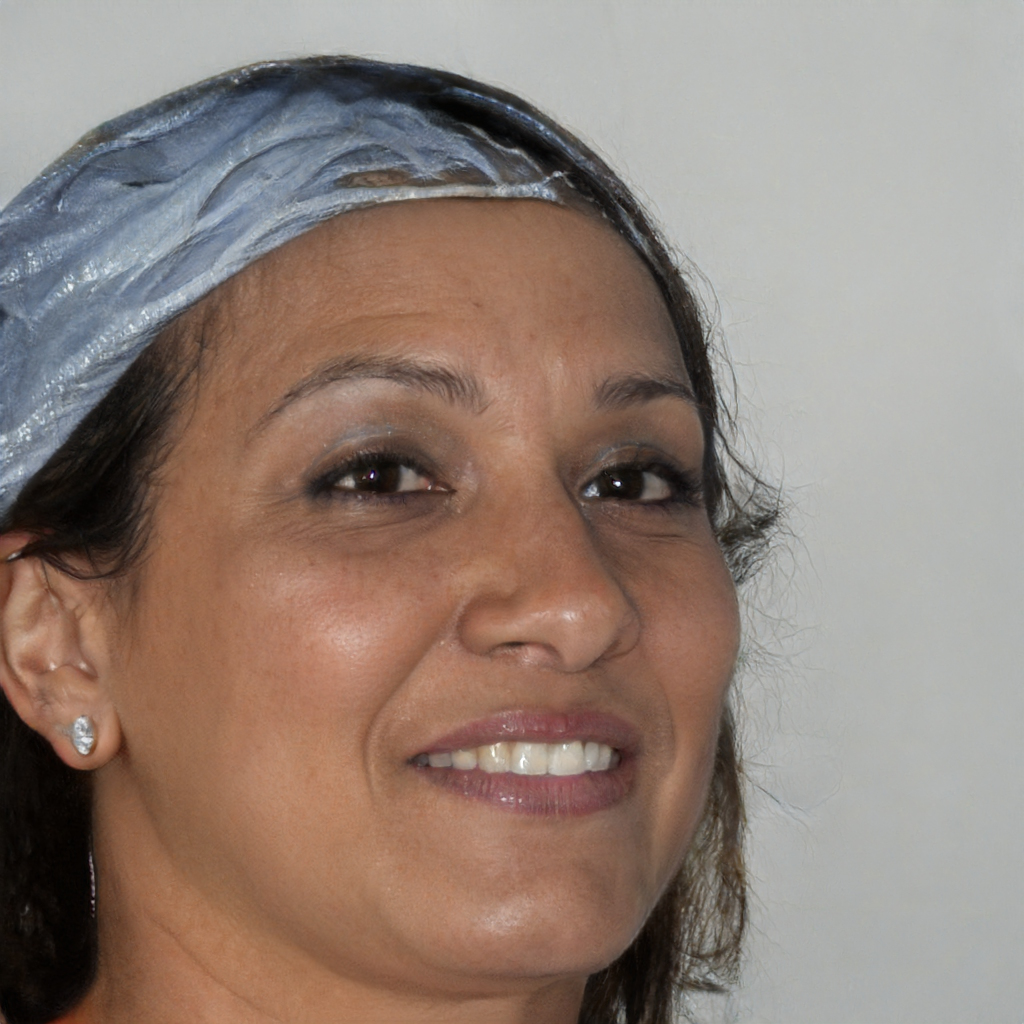
Label: Colored